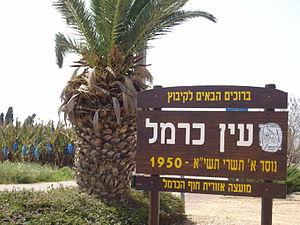
Ein Carmel est un kibboutz fondé en 1947.